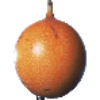
Label: Granadilla 1